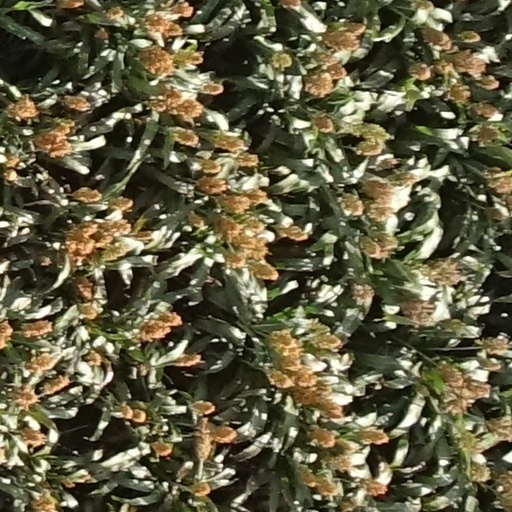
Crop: sorghum